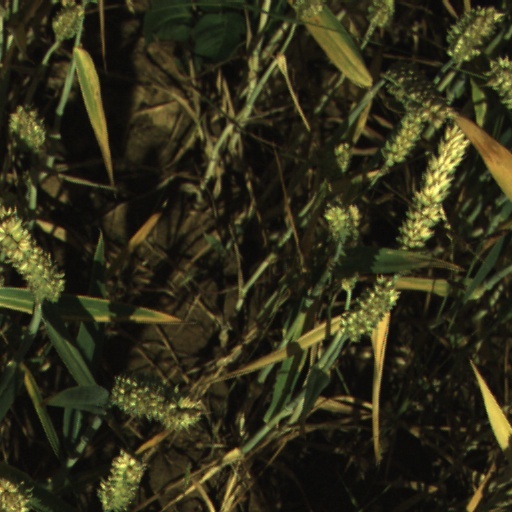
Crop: wheat